Huilliécourt

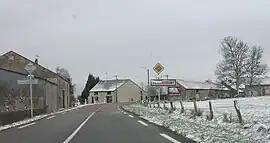
The road into Huilliécourt

Huilliécourt is a commune in the Haute-Marne department in north-eastern France.